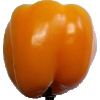
Label: Pepper Yellow 1